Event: Nepal Earthquake
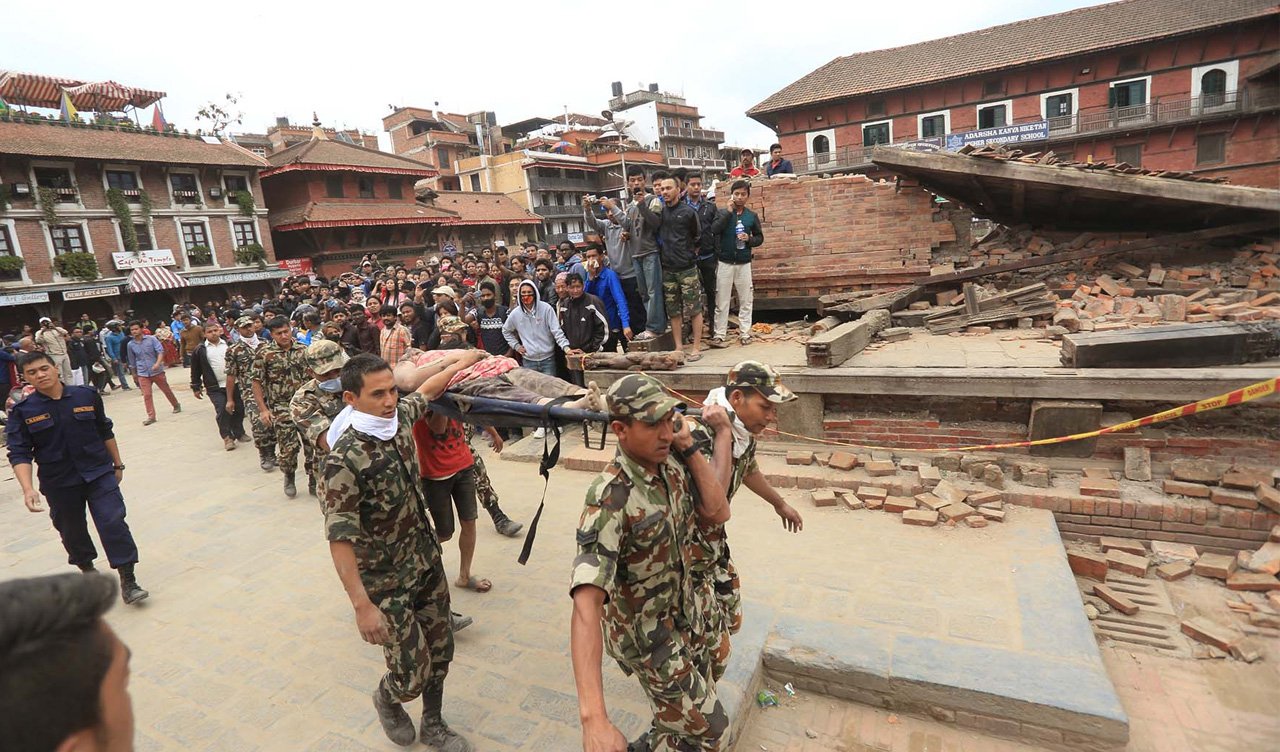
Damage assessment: damage